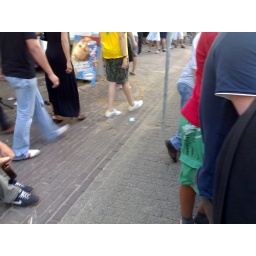
the woman in the black dress wears strappy high heeled sandals